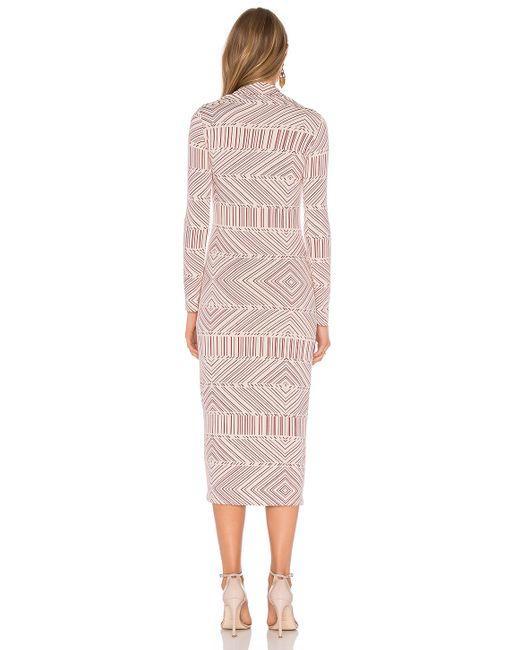
Hellrosa langärmliges langes Kleid mit Zickzackmuster und rosa Sandalen mit hohem Absatz